Petone railway station

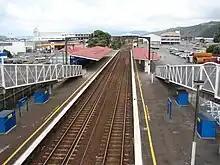
The station is bounded by Hutt Road (left, behind platform 1) and Western Hutt Road (right, behind the carpark). The blue boxes on the platforms are cycle storage lockers.

On 27 July 1905 a new station with a building designed by George Troup was inaugurated on a new site, when the new double main line between Petone Junction and Lower Hutt was opened. This new line passed by the Petone Workshops to the east, whereas the main line had previously been to the west of the workshops. The double tracking from Lower Hutt and Petone to Wellington authorised in 1903 by the "Hutt Railway and Road Improvement Act" was completed in stages between 1905 and 1911,